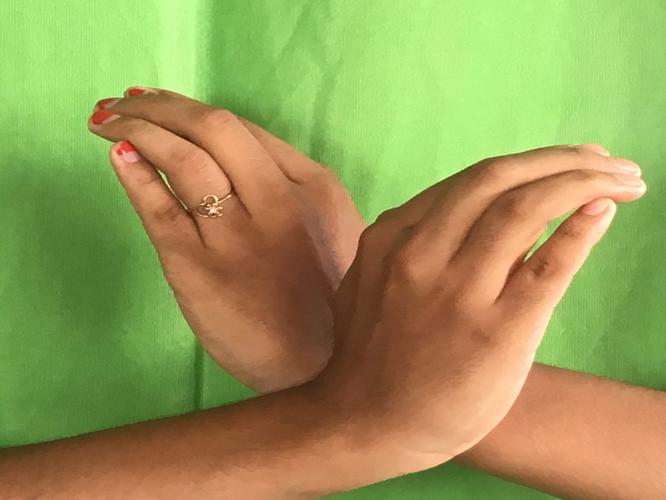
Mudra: Nagabandha
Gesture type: double_hand